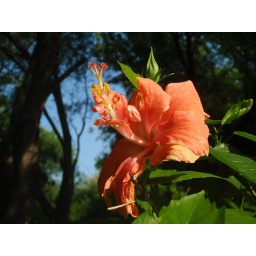
i like the blue sky and the tree in the background